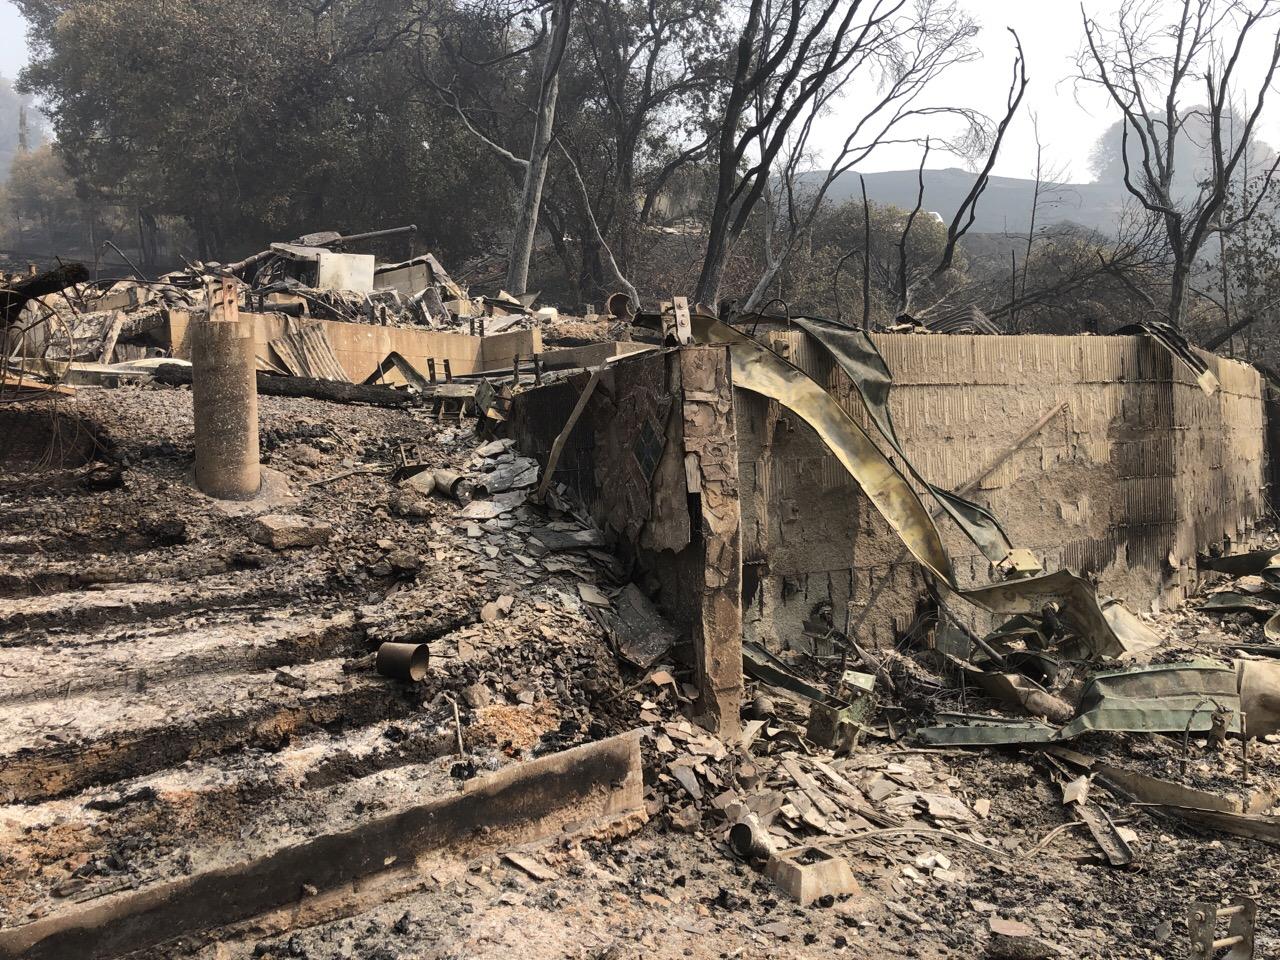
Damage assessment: destroyed